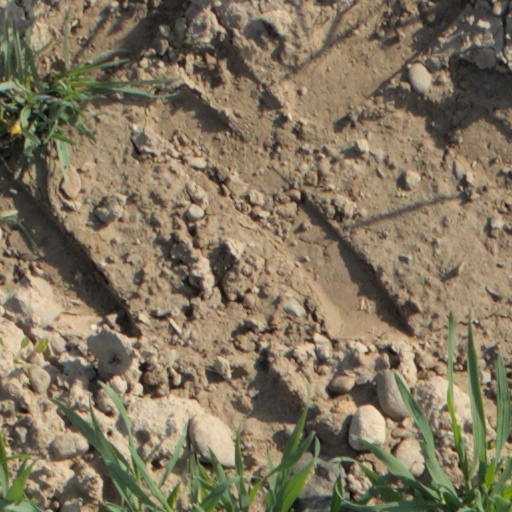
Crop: wheat